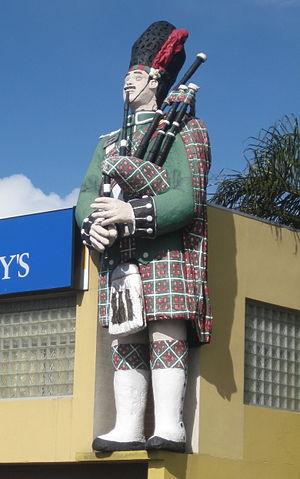
L’architecture australienne, au moins au début de l'histoire du pays, fut influencée par les architectures anglaise et américaine. Au mieux, les architectes australiens cherchaient à être les premiers à importer les nouveaux styles et essayaient de leur donner des caractères locaux. L'architecture australienne contemporaine post-seconde Guerre mondiale reflète le multiculturalisme de la société australienne et lui donne une identité émergente multifactorielle.